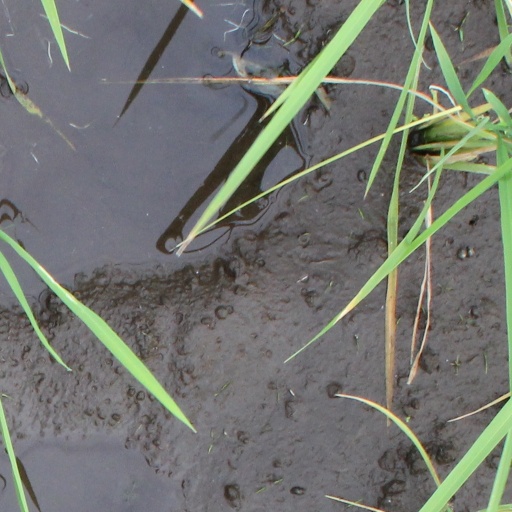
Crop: rice